No Way Out (2009)

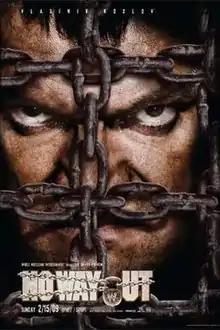
Promotional poster featuring Vladimir Kozlov and a part of the Elimination Chamber structure.

The 2009 No Way Out was the 11th No Way Out professional wrestling pay-per-view (PPV) event produced by World Wrestling Entertainment (WWE). It was held for wrestlers from the promotion's Raw, SmackDown, and ECW brand divisions. The event took place on February 15, 2009, at the KeyArena in Seattle, Washington. It was the final No Way Out held until 2012 as No Way Out's February slot would end up being replaced by Elimination Chamber in 2010.